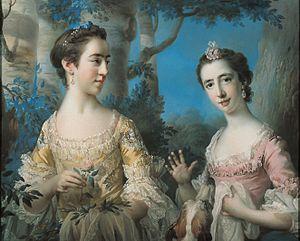
Le Speed Art Museum, surnommé The Speed est le plus vieux et le plus grand musée d'art de l'État du Kentucky. Il est situé dans la ville de Louisville, près du campus Belknap de l'université de Louisville. Ce musée abrite art ancien, classique et moderne. Ses collections se concentrent sur l'art occidental, de l'antiquité à nos jours : peintures des Pays-Bas, de la France et d'Italie, ainsi que des œuvres d'art contemporain.